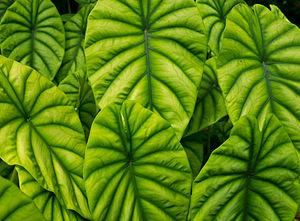
Alocasia cuprea au Hawaii Tropical Botanical Garden, Big Island, Hawaii.